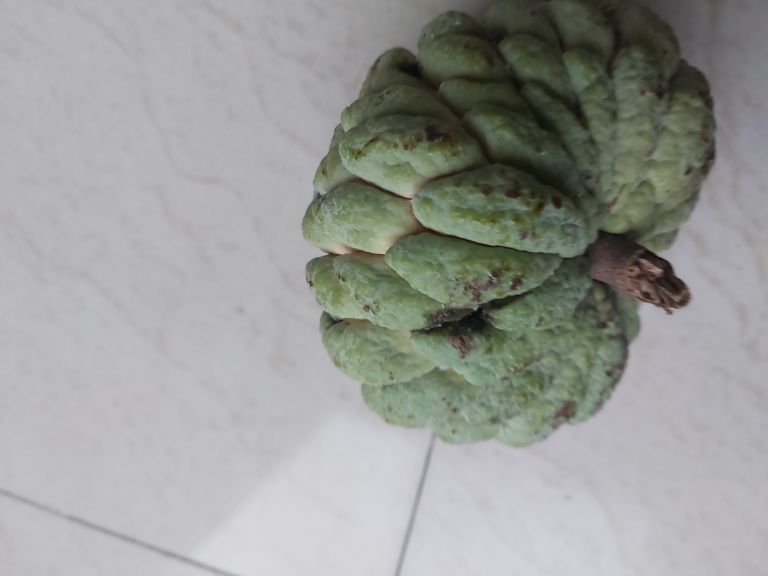
Disease label: Athracnose